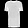
Label: T - shirt / top